Adolf Stand

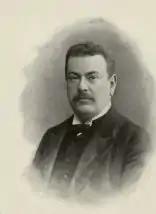
Adolf Stand

Avraham Adolf Stand (1870–1919) was a Jewish politician and leading Zionist activist in Austria-Hungary.